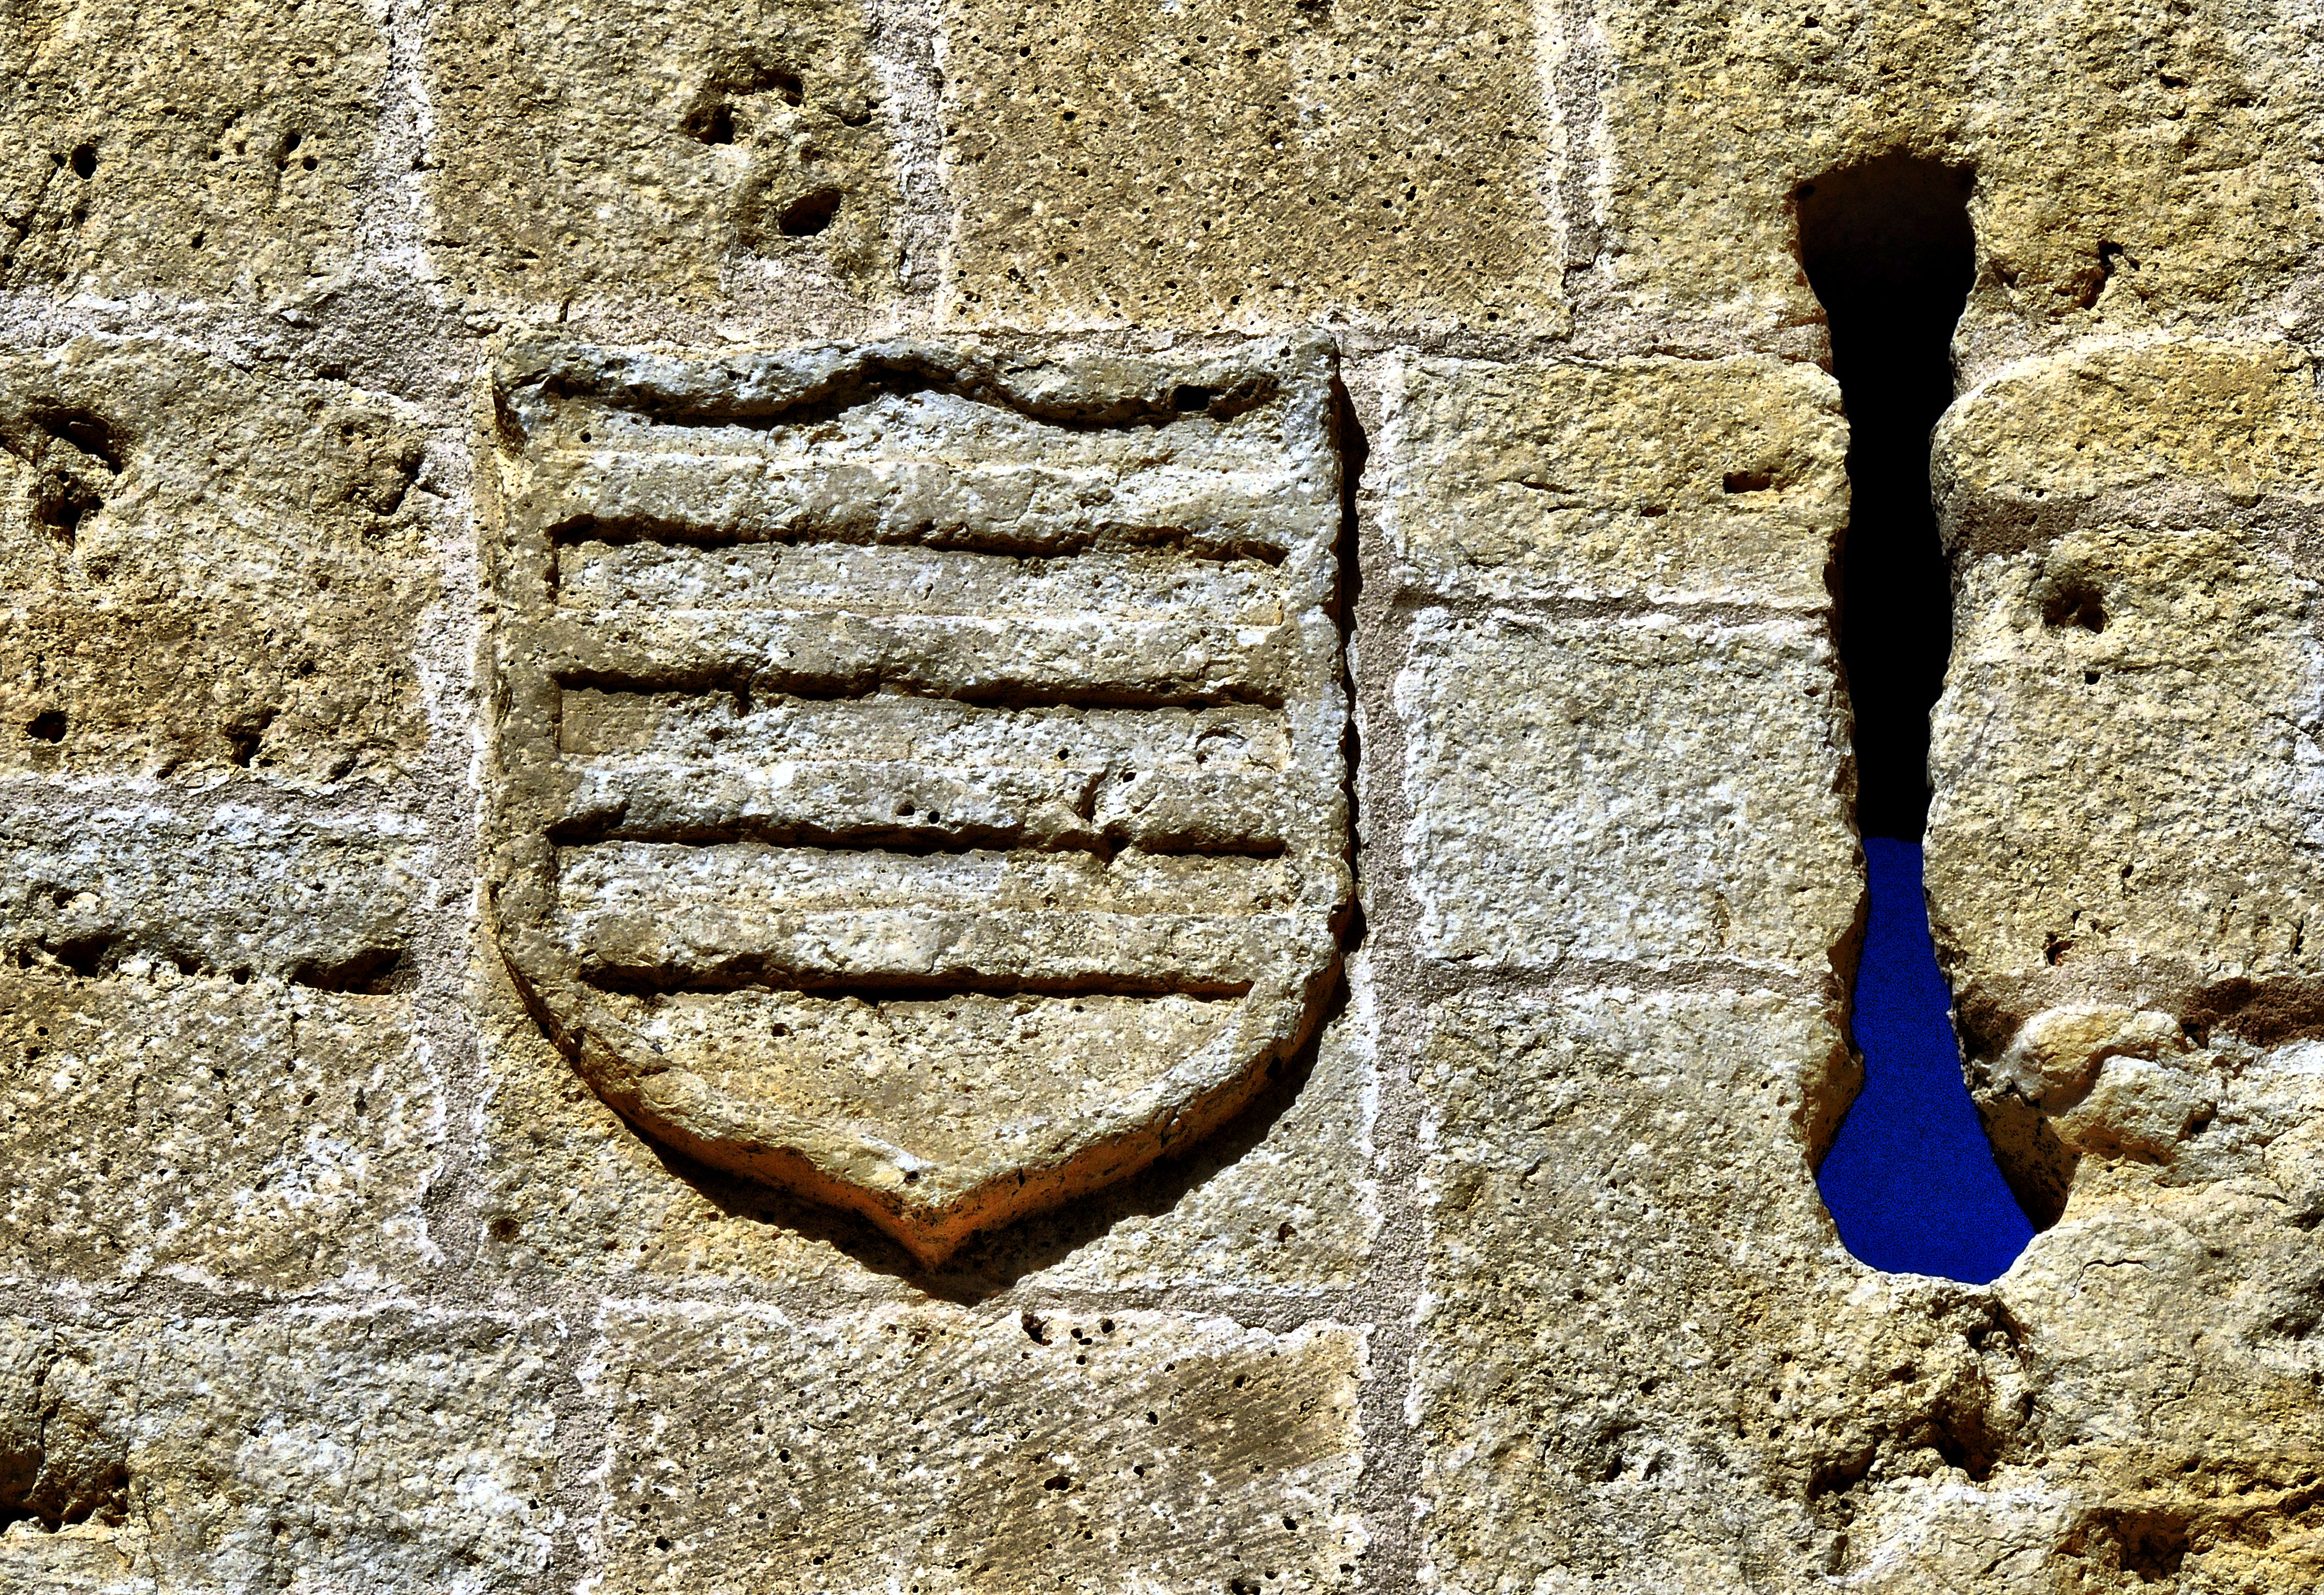
rock, wood, number, wall, soil, material, sculpture, art, cool image, temple, carving, i, ancient history